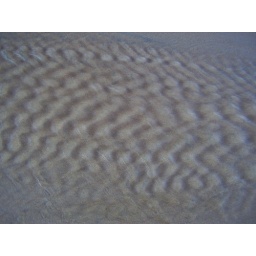
Water running over Newport Beach from the northern storm water drain.